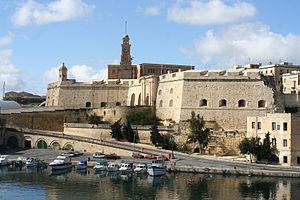
Le fort Saint Michel est un fort militaire, édifié sur la presqu'île d'Isla au sud du Grand Port sur l'île de Malte. Les fortifications qui restent du fort, matérialisent l'entrée de la ville côté terre. À l'opposé, côté mer, à la pointe de la presqu'île, le bastion Saint-Michel, le Sperone, aujourd'hui transformé en jardin public, avec une vue unique sur le Grand Harbour face aux jardins d'Upper Barrakka.